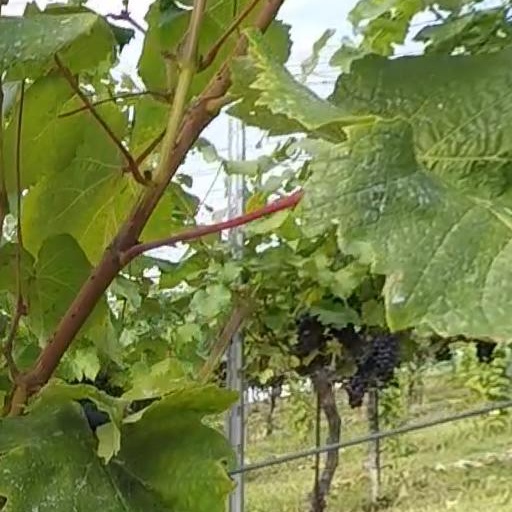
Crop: grape